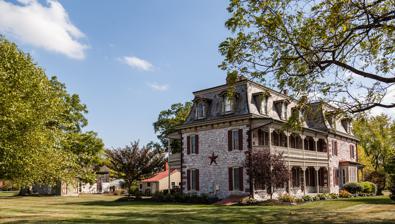
Building: Tulpehocken Manor Plantation
Country: United States of America
Year built: 1769
Historic house in Pennsylvania, United States United States historic place Tulpehocken Manor Plantation U.S. National Register of Historic Places Show map of Pennsylvania Show map of the United States Location 2 miles (3.2 km) west of Myerstown on U.S. Route 422, Jackson Township, Pennsylvania Coordinates 40°21′48″N 76°20′25″W / 40.36333°N 76.34028°W / 40.36333; -76.34028 Area 150 acres (61 ha) Built c. 1740, 1769, 1883 Architectural style Georgian, Second Empire, "Swiss bank" NRHP reference No. 75001648 Added to NRHP May 12, 1975 Tulpehocken Manor Plantation , also known as the Ley Home , is a historic property which is located near Myerstown , Jackson Township , Lebanon County, Pennsylvania . Added to the National Register of Historic Places on May 12, 1975, the building now serves as the headquarters of the Hanover Rifle Battalion, Revolutionary War re-enactors. History A historic home which was awarded National Register status on May 12, 1975, the Tulpehocken Manor Plantation is tied to both the late 18th century mass emigration of German Palatines to the American Colonies and to George Washington , the first President of the United States through its association with the Ley family, whose patriarch, Christopher Ley (1695-1745), came to America from the German Palatinate in 1732. A recipient of an early to mid-1700s land grant from the sons of William Penn near what is, today, Myerstown, Pennsylvania, Christopher Ley quickly began to improve that land and build a life with his wife, Barbara. Among their nine children was son Michael Ley (1739-1824), who first met United States President George Washington as a boy, a relationship which would continue well into Michael Ley's adult years. Still residing in the vicinity of Myerstown during his 20s and 30s, Michael Ley then became the owner of his father's land after paying 680 pounds for it on November 6, 1760. Nine years later, he finished building his own residence there. An eight-room, two-story mansion, it was initially designed in a Georgian style, and would ultimately come to be known as the Tulpehocken Manor Plantation. It was also where he would raise a family with his wife, Eva Magdalena (Lower) Ley, who was a daughter of Christian Lower (1740-1806), a blacksmith who became actively involved in the American Revolution and served as a member of the Pennsylvania House of Representatives . Their children included son Christian Ley (1762-1831), who would also go on to serve in the Pennsylvania House from 1799 to 1802, and would also later build another of Pennsylvania's historic homes, Nutting Hall . Within a few short years, Michael Ley's residence (Tulpehocken Manor) would come to be known as a place of relaxation for President Washington, most notably during three trips that Washington made to Lebanon County between 1777 and 1794. During the first, Washington traveled to Ley's home from Valley Forge , where the Continental Army was encamped, for a brief respite from his military command duties. On two subsequent visits, he specifically visited the property to inspect work on four locks that were under construction there as part of Pennsylvania's Union Canal system. Despite the close connection with America's first President and Michael Ley's own service as an officer in the Continental Army , the Ley family underwent serious financial hardships following the Revolutionary War . Having spent significant sums of money to support Washington's troops during the war and then having also lost heavily when their coal industry speculations failed post-war, they were forced to repeatedly mortgage their property until finally losing it in a sheriff's sale in 1834 to Conrad Loos. Loos then subsequently transferred the home and land to his daughter, Elizabeth, and her husband, Cyrus Shark. Their daughter, Eliza, then became the owner during the 1880s after her husband, Samuel Urich, purchased the property. During their tenure of ownership, they remodeled and enlarged the residence into a 27-room Victorian manor house with a mansard roof , a process which took place between 1883 and 1885. Subsequently, purchasing two houses and land to the east from the Spangler family, they also then bought a small frame house on the western side of the property in 1886. That small building then became known as the Cyrus Sherk Pipe Smoking House. In 1960, the Urich family sold the buildings and land to John S. Nissly; his daughter, Esther E. Nissly; and James Henry. The Tulpehocken Manor Planation was added to the National Register of Historic Places on May 12, 1975. From May 2 to May 3, 1997, the entire contents of the inn and plantation were sold at auction by James G. Cochran, Auctioneer, of Boonboro, Maryland. According to pre-sale newspaper advertisements that were published in February 1997, "The contents of the twenty-seven room Michael Ley Mansion, the guest houses and outbuildings on the 160 acre plantation include a sulfur inlaid walnut Kas dated 1771; painted architectural corner cupboard with glass doors; a Charles Cooner-Lebanon tall case clock; a painted mantel and pediment dated 1769 and all original to the home; painted benches; fireplace and cooking items; over 50 quilts; oriental, hooked and braided rugs; over ten walnut Victorian bedroom sets; many marble top tables; a mohair Victorian parlor set and other sofas and chairs; Victorian cellerette; ornate walnut organ; wall clocks; chandeliers and lamps; gilded pier mirrors and overmantels; hall trees; towel racks; many nice paintings and prints; a double silhouette of Mr. and Mrs. Mier - founders of Myerstown; stoneware; china and glassware; carriages; farm equipment; vehicles; tools and many other items not mentioned" (which were subsequently printed in the auctioneer's catalog for the sale that was released on March 15, 1997). Tulpehocken Manor currently serves as the headquarters of the Hanover Rifle Battalion, Revolutionary War reenactors. Architecture and grounds In addition to the manor house, which was initially constructed in the Georgian style as an eight-room, two-story mansion, and then remodeled and enlarged in the Second Empire style in 1883, the property is home to 18 contributing buildings, one contributing site, and four contributing structures, including a small gambrel roofed dwelling known as the Cyrus Sherk House, a mid-19th century stone bank barn , numerous sheds and other farm outbuildings, a seven-seat outhouse , a large stone quarry, and the ruins of four locks from the Union Canal which were built in 1794. See also Nutting Hall (Pine Grove, Pennsylvania) References